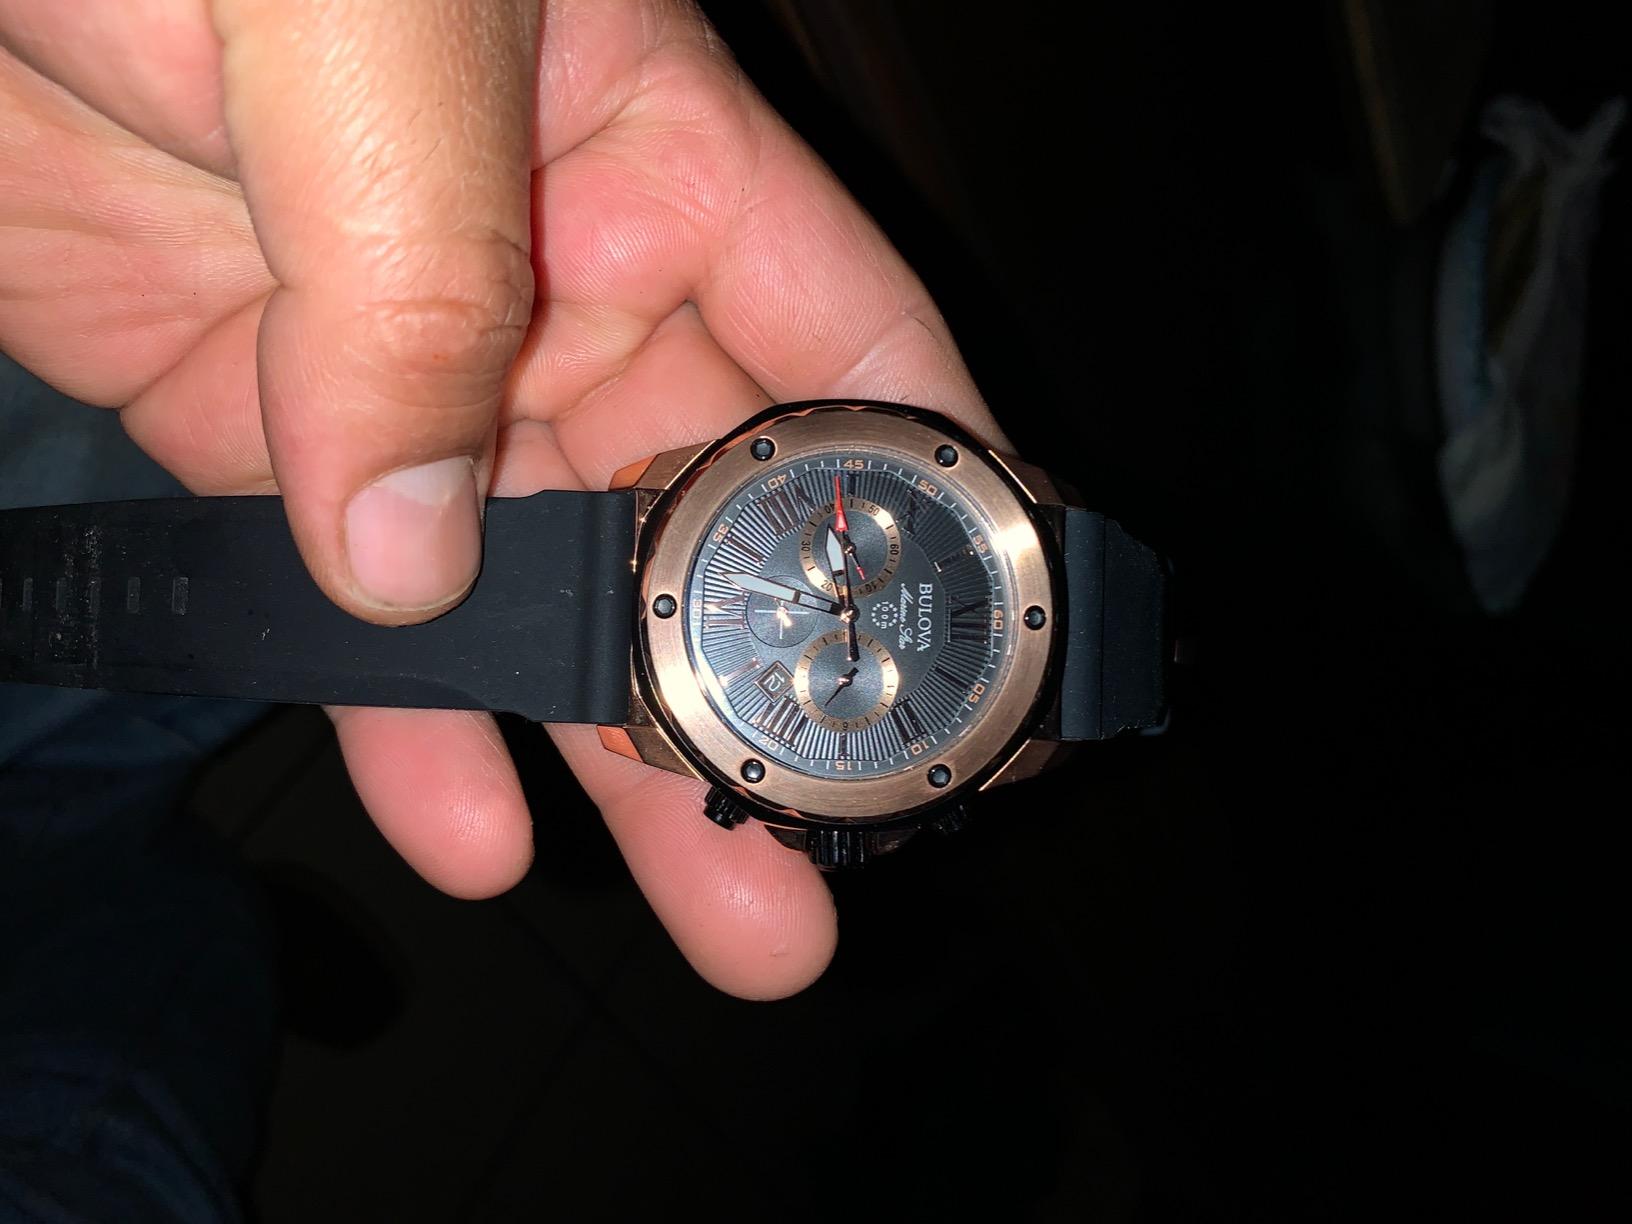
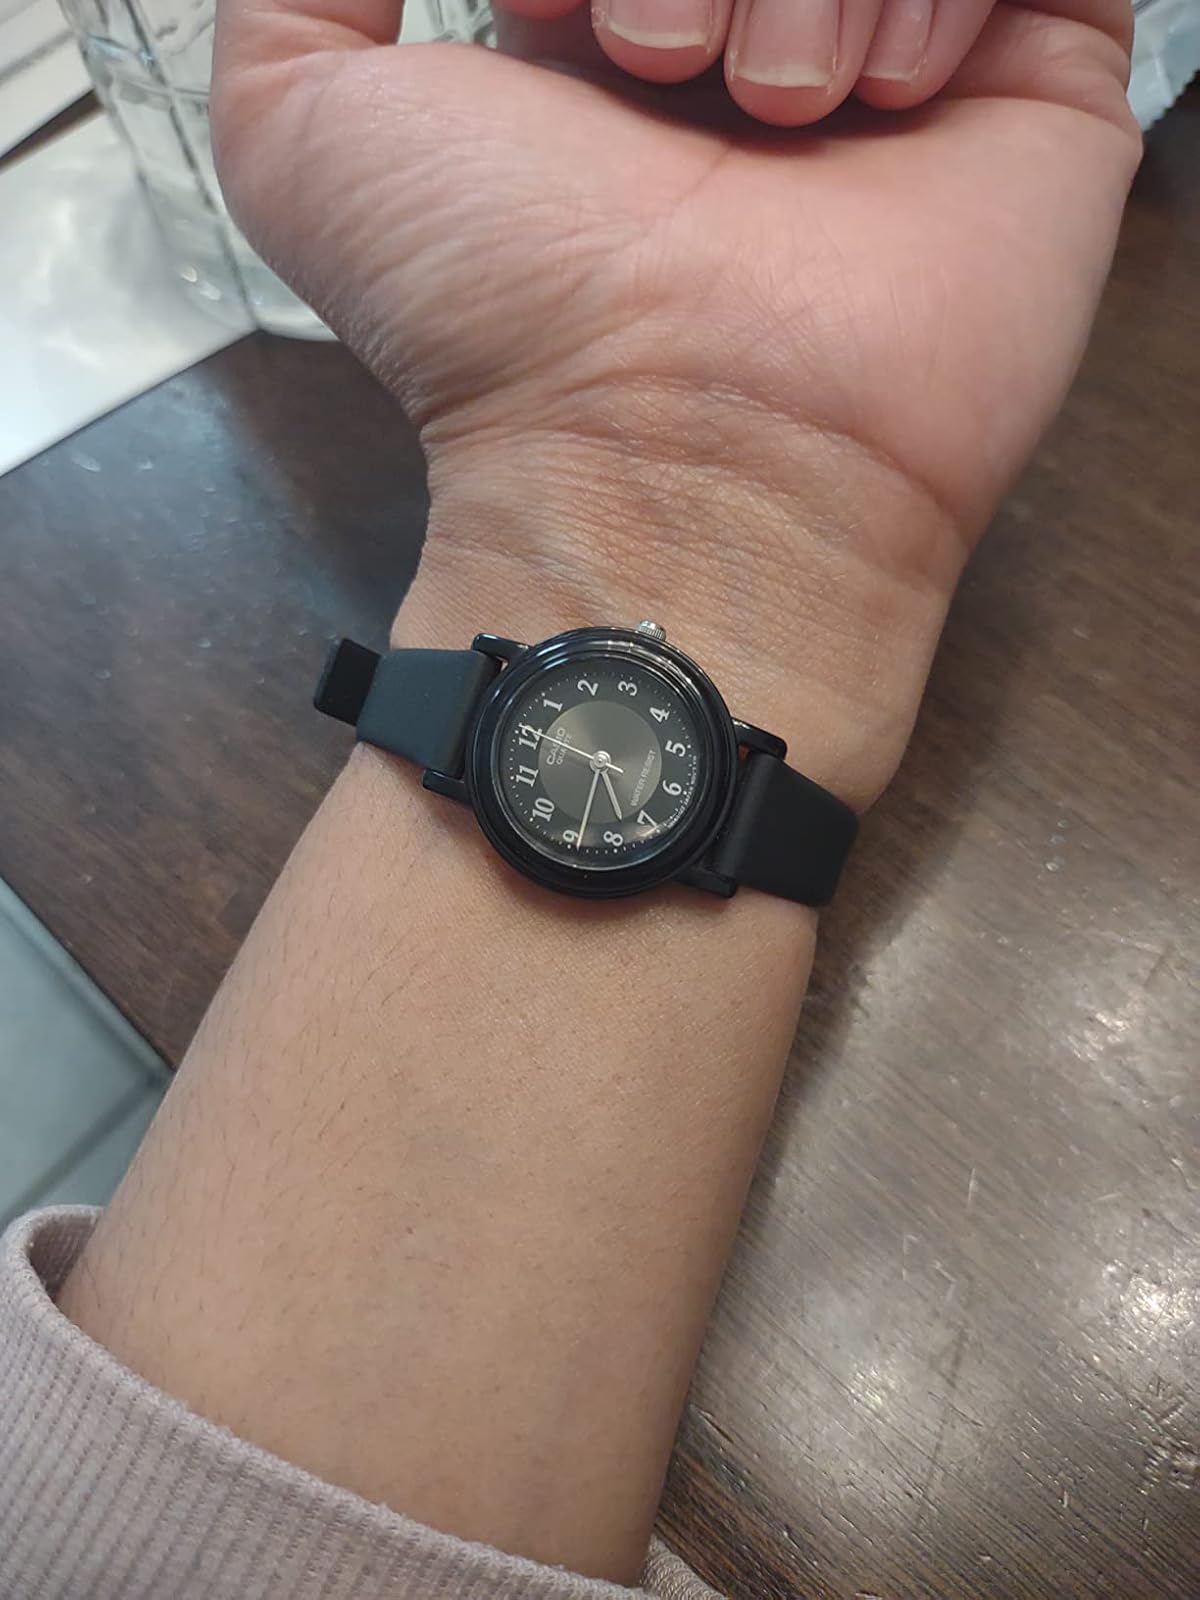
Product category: accessories_watch
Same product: no